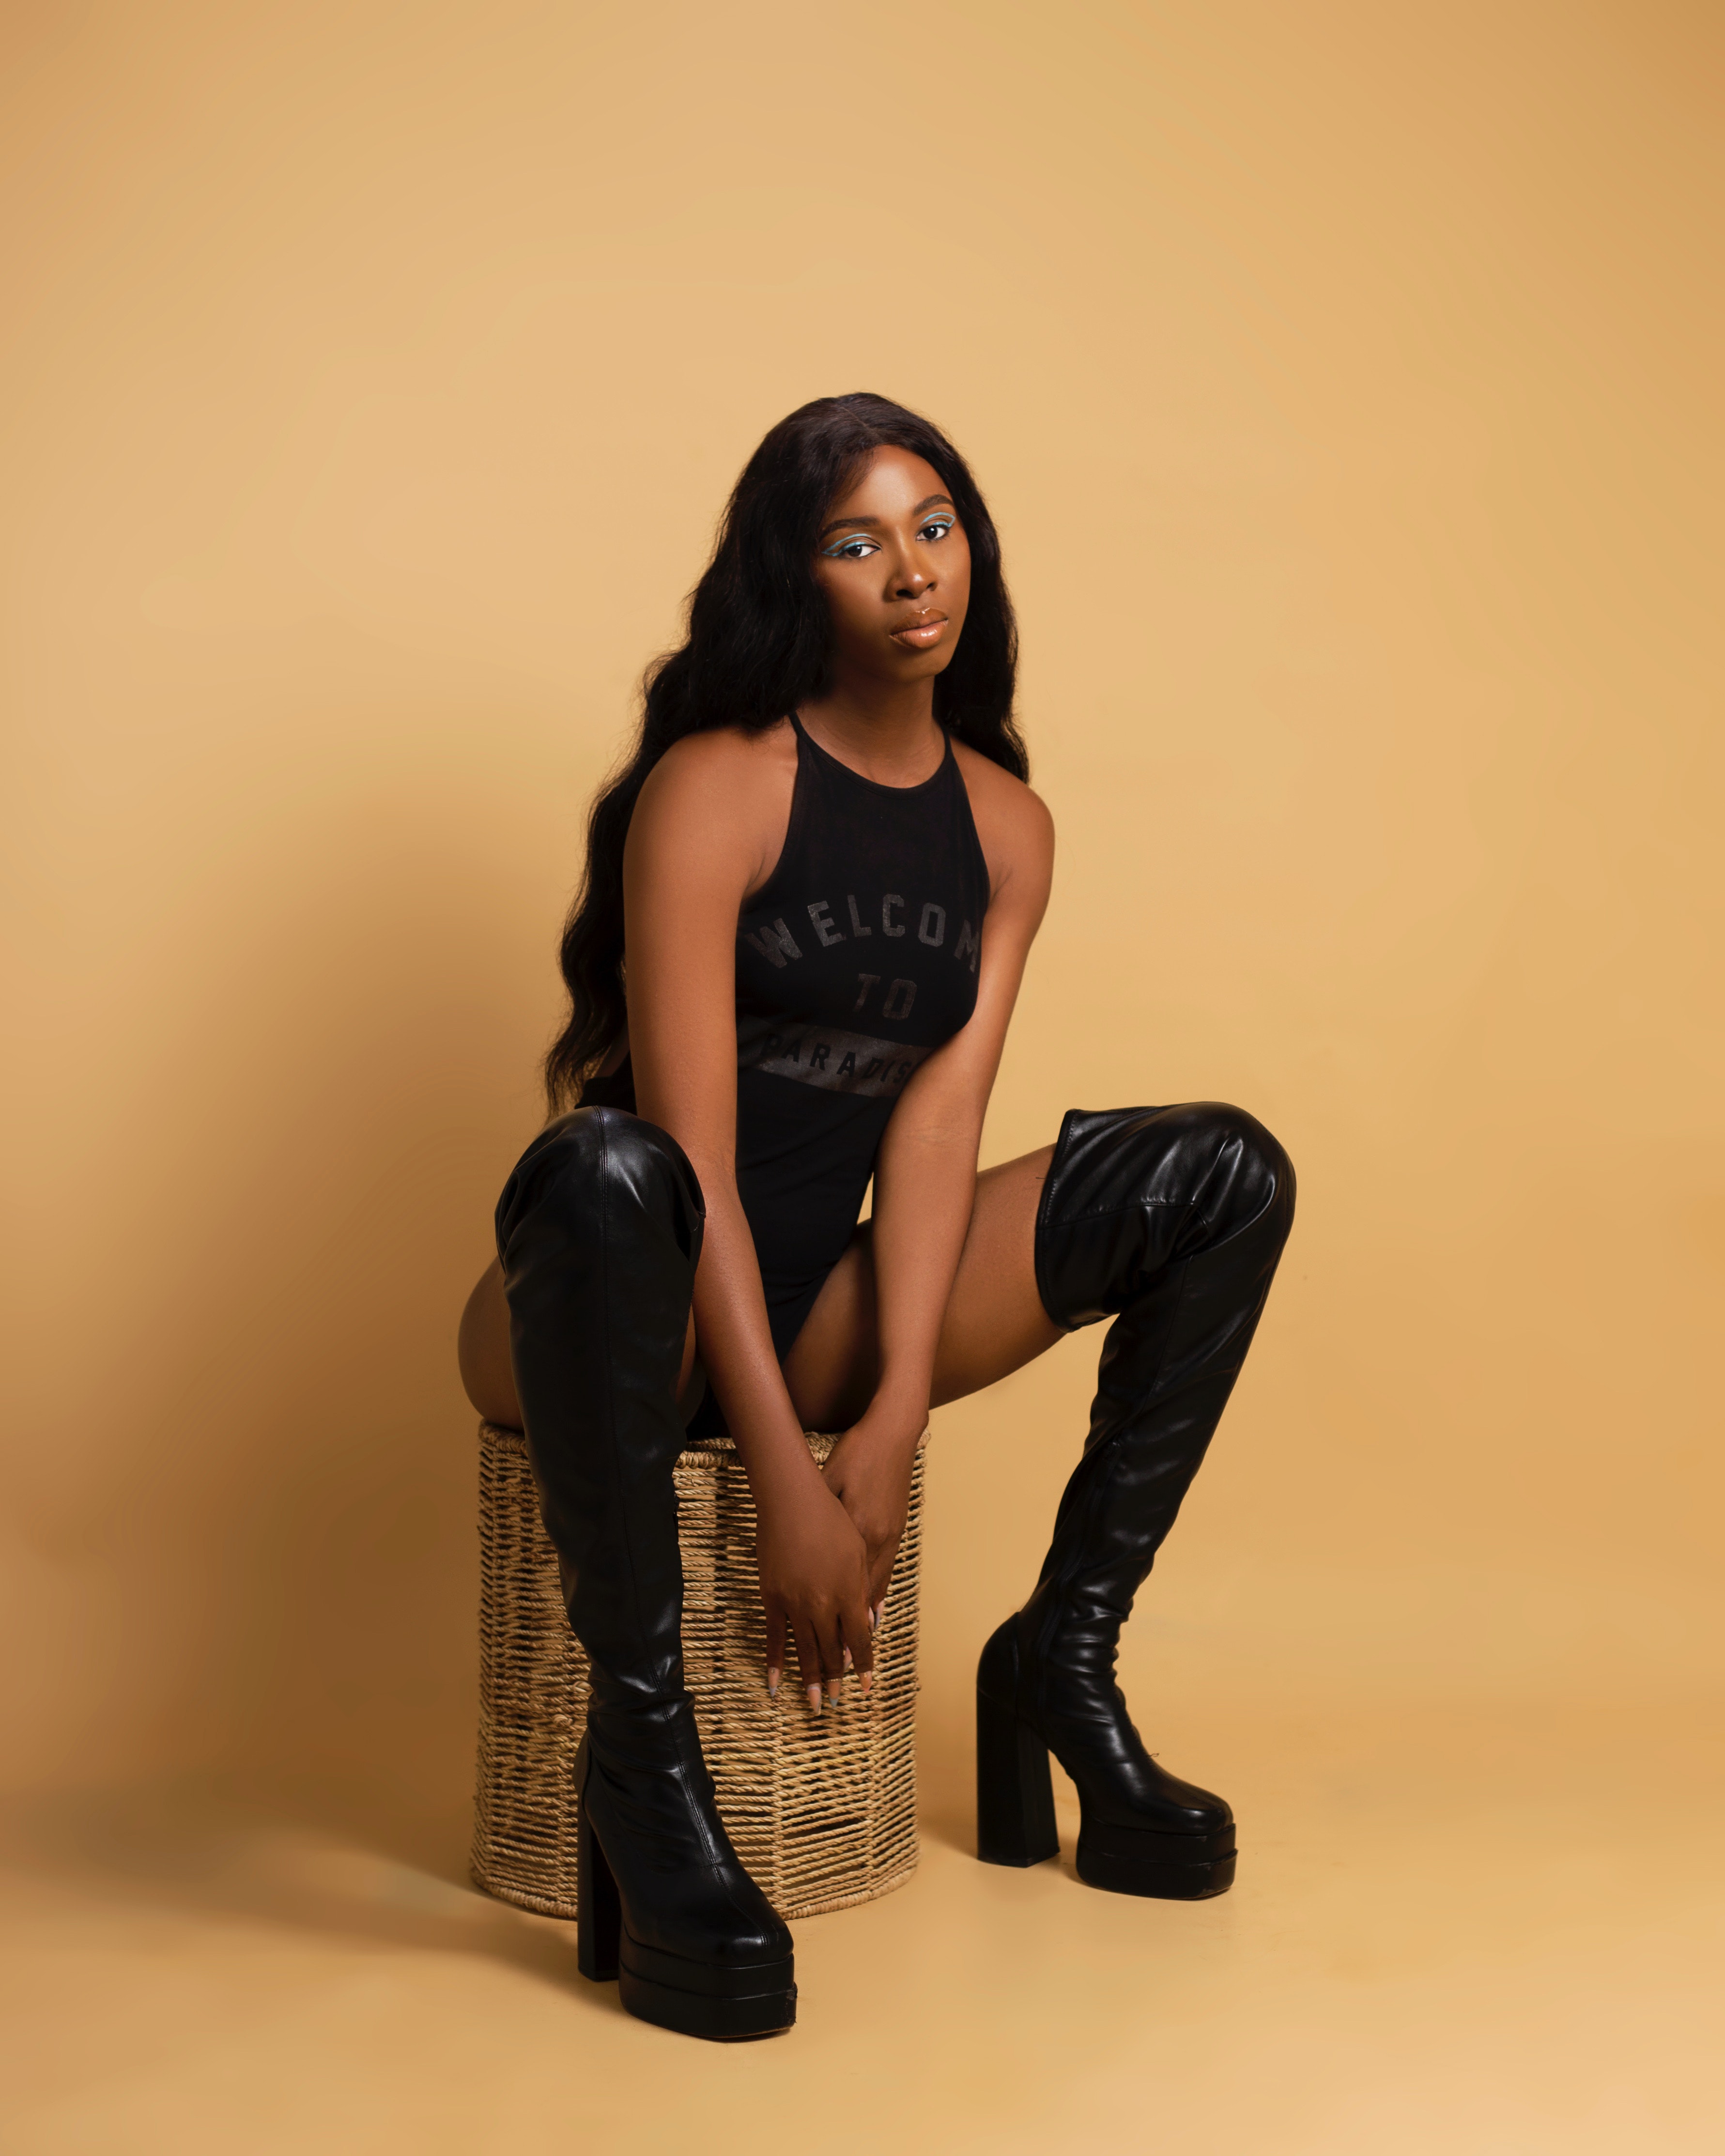
woman, joint, arm, shoulder, leg, flash photography, fashion, sleeve, knee, thigh, Knee high boot, waist, t shirt, sportswear, black hair, fashion design, trunk, long hair, human leg, fashion model, denim, boot, blond, electric blue, jewellery, brown hair, sitting, shorts, leggings, abdomen, fetish model, fashion accessory, personal protective equipment, sandal, leather, pattern, tights, little black dress, fur, photo shoot, stocking, riding boot, latex clothing